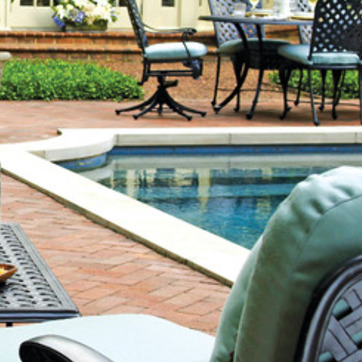
Material: water